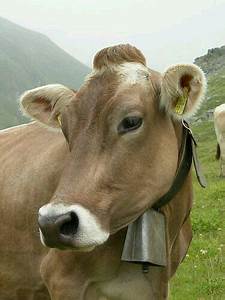
Label: mucca